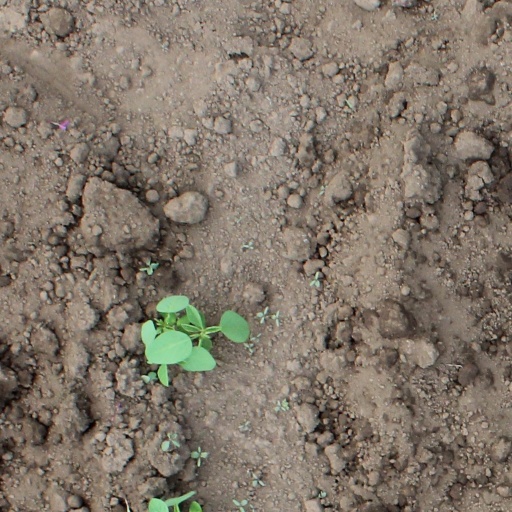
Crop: soybean